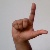
The image shows a hand gesture representing the letter 'L' in Indian Sign Language.